2007 Texas Longhorns football team

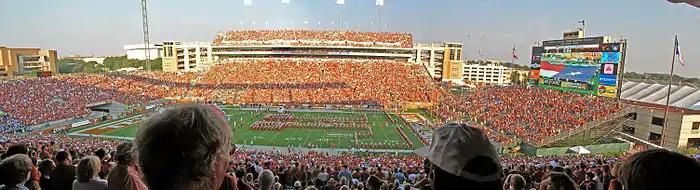
Pre-game festivities at Darrell K Royal-Texas Memorial Stadium prior to the Rice game

McCoy completed 20 of his 29 passing attempts, accumulating 333 yards through the air. For the first time in the season, he did not throw an interception. McCoy and most of the Longhorn starting players were replaced by backups after the first drive of the second half. True freshman quarterback John Chiles made his first appearance as a Texas player in the first quarter, when he participated in a single play. He came out of the game after the play before returning in the third quarter as McCoy's replacement. On his first drive, Chiles led the Longhorns 80 yards to a touchdown, carrying the ball 4 times for 49 yards. He also threw one incomplete pass (one of two he threw in the game) and handed off to Vondrell McGee three times for thirty-one yards. Redshirt freshman Sherrod Harris replaced Chiles for the final two drives of the game. Chiles' strong performance immediately led to media speculation as to how the Longhorns could get him more playing time.